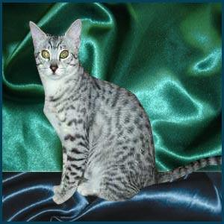
Species: cat
Breed: Egyptian Mau